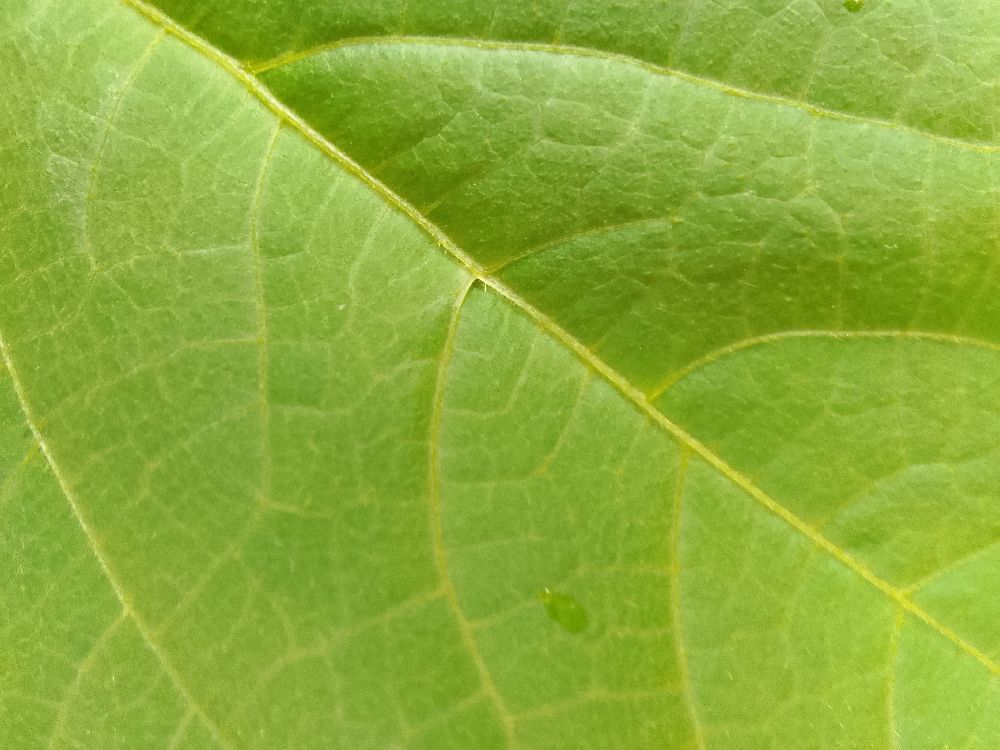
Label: healthy